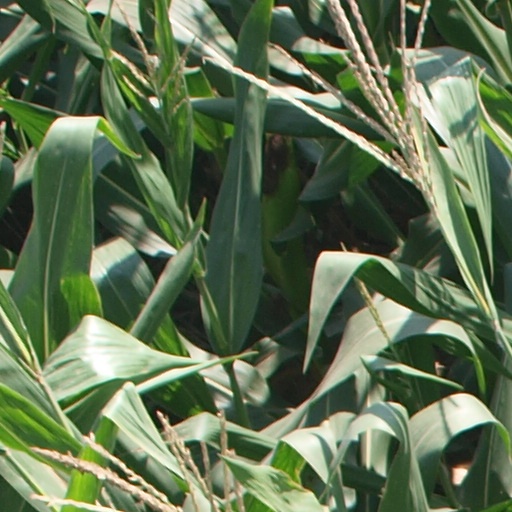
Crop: maize; corn